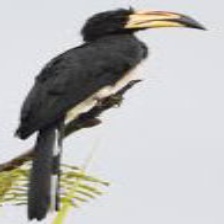
Species: AFRICAN PIED HORNBILL
Scientific name: TOCKUS FASCIATUS
ImageNet parent category: hornbill